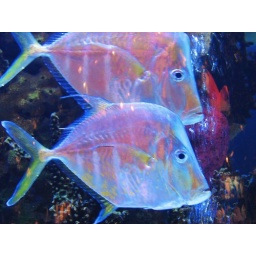
fish at the rain forest cafe in fisherman's wharf - san francisco, california